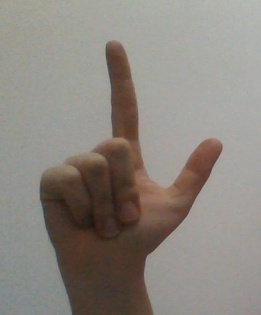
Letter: laam